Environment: real
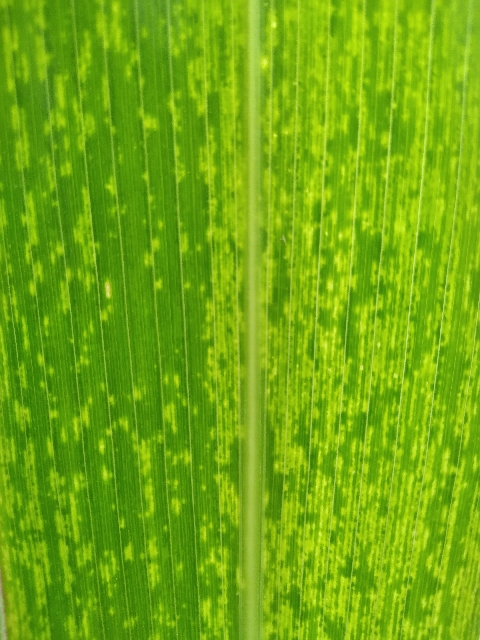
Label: lethal_necrosis